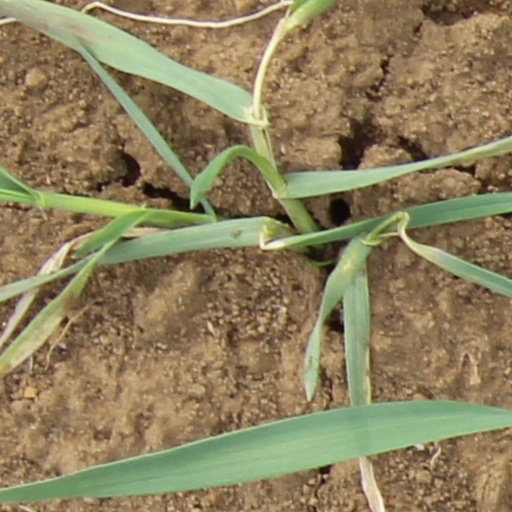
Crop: wheat